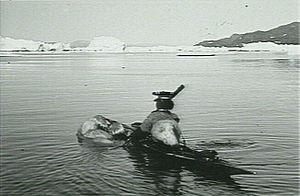
L'ours blanc, aussi connu sous le nom d'ours polaire, est un grand mammifère omnivore originaire des régions arctiques. C'est, avec l'ours kodiak et l'éléphant de mer, l'un des plus grands carnivores terrestres et il figure au sommet de sa pyramide alimentaire.